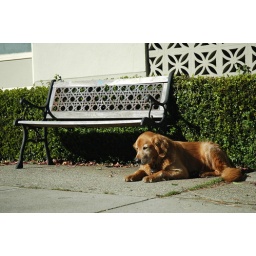
A golden retriever and chair near Twin Peak